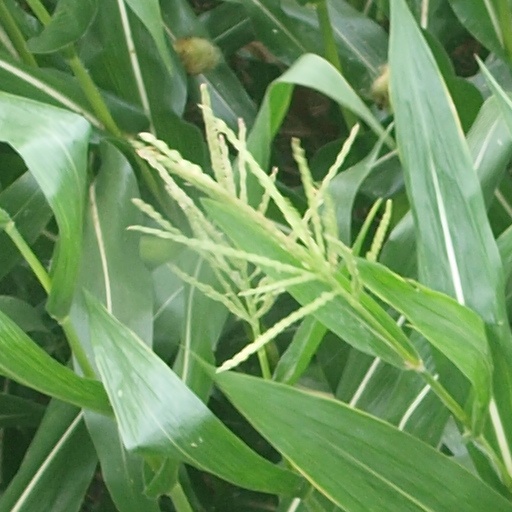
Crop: maize; corn